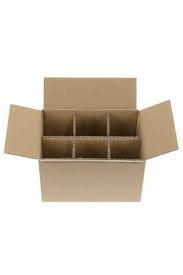
Label: cardboard